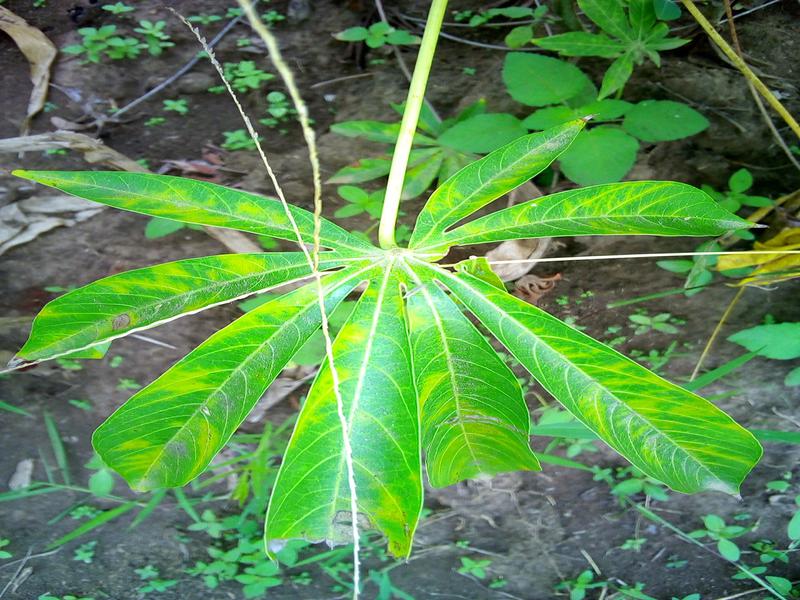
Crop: cassava
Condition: brown_streak_disease